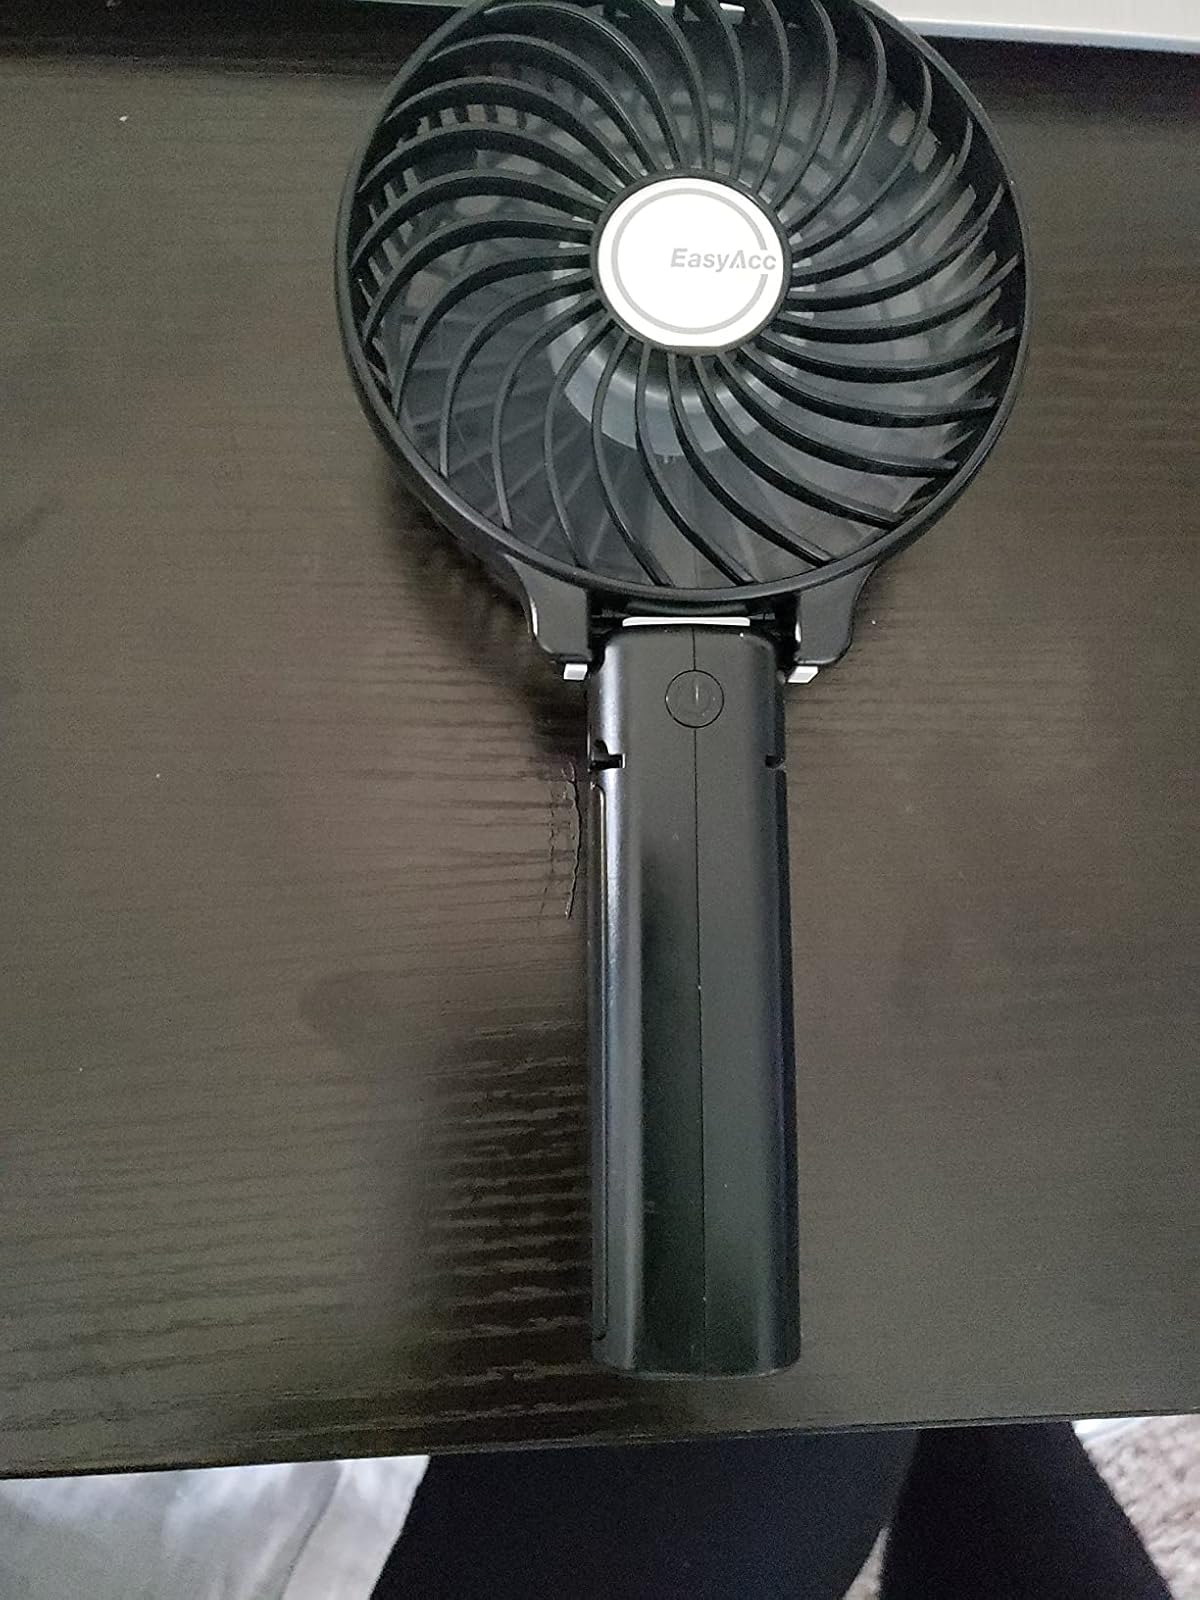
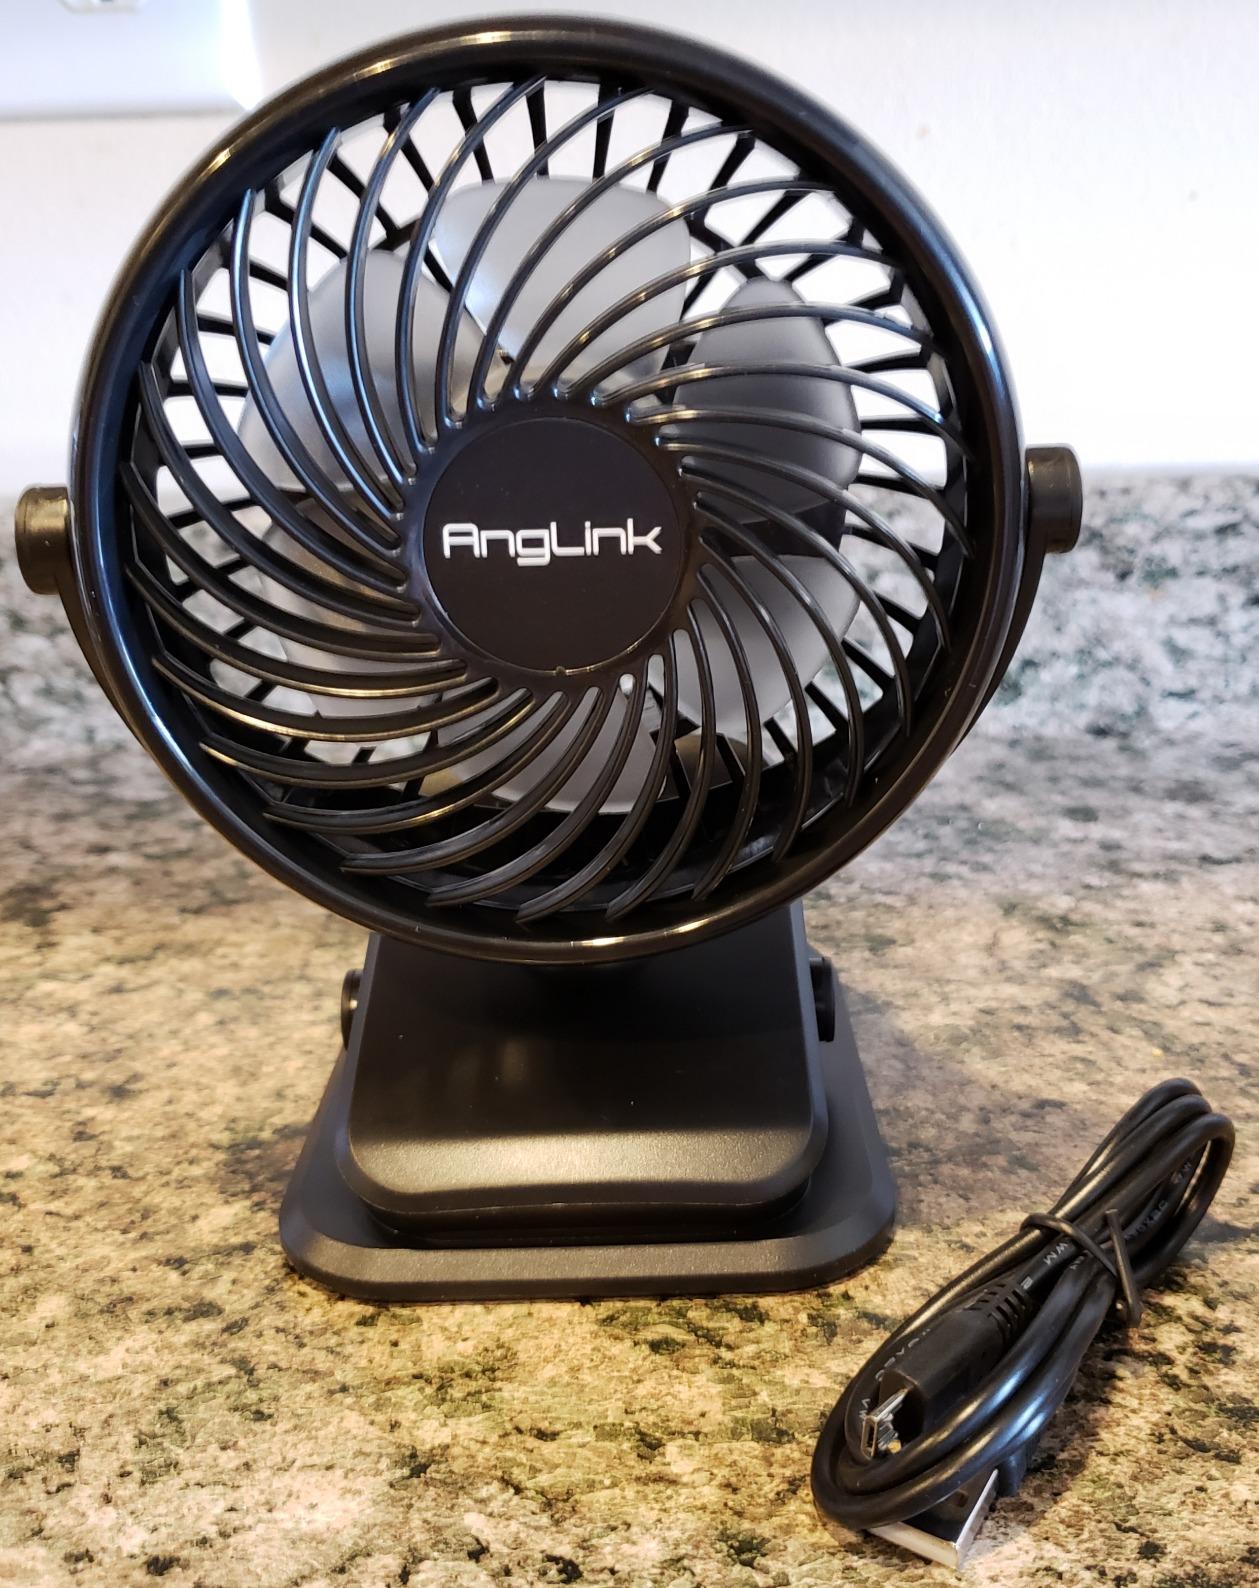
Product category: fan
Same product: no